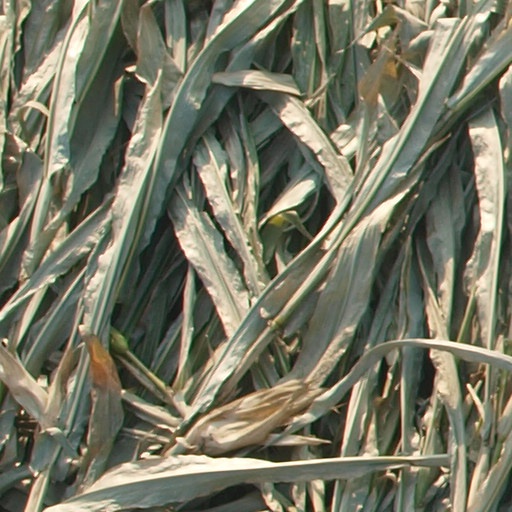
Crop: maize; corn